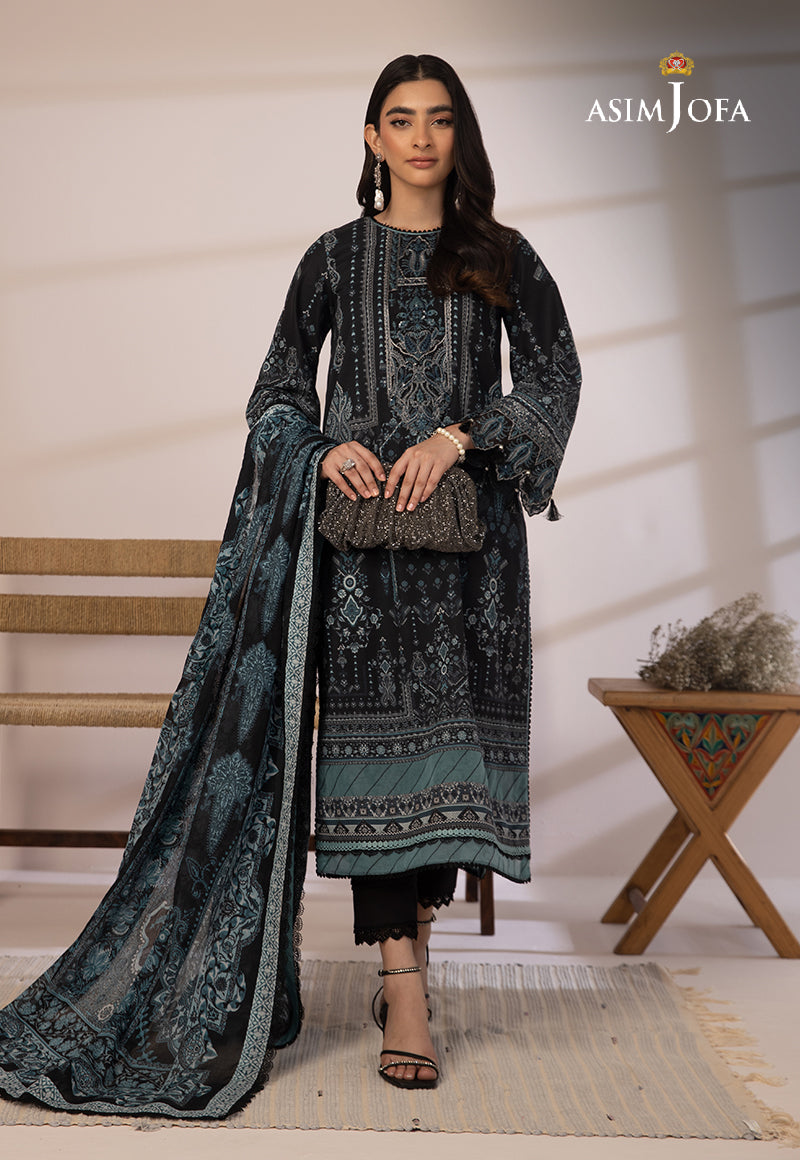
black blue embroidered cotton suit